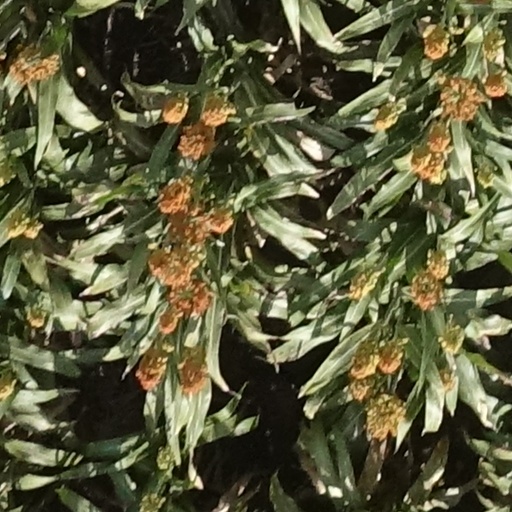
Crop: sorghum